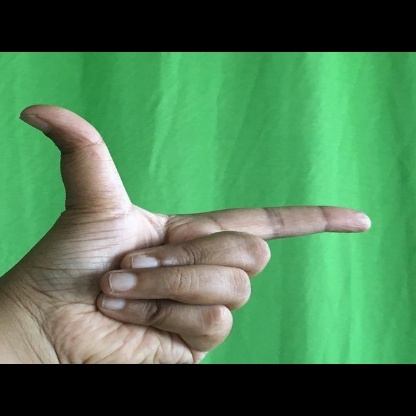
Mudra: Chandrakala